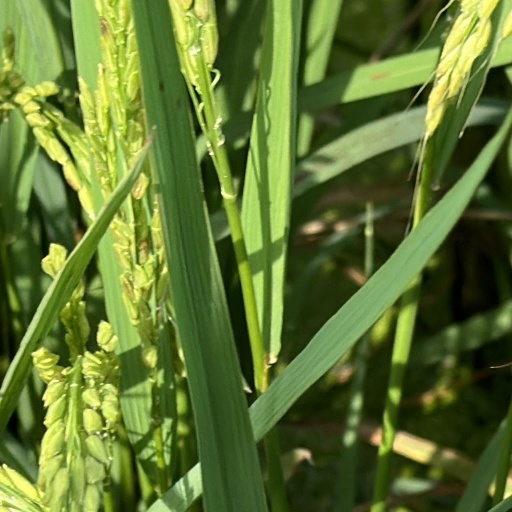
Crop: rice